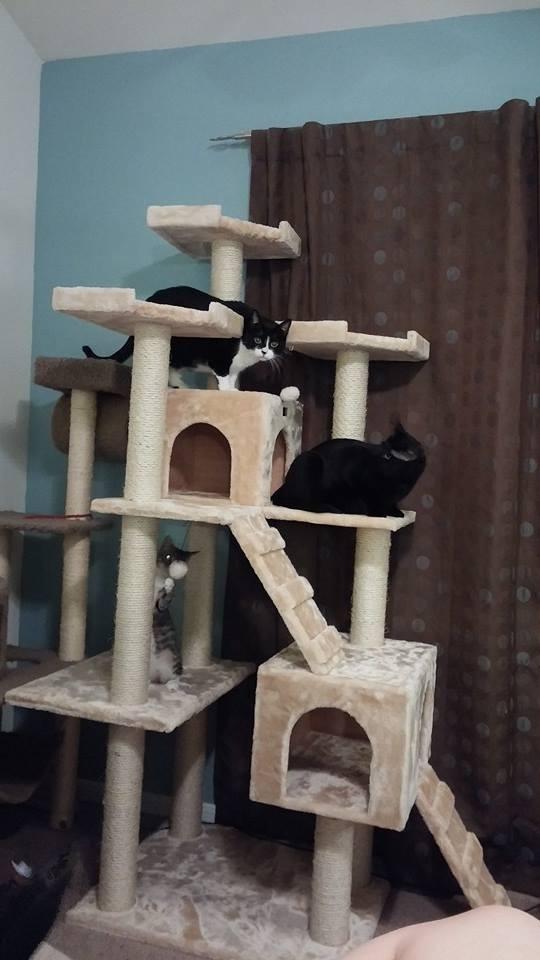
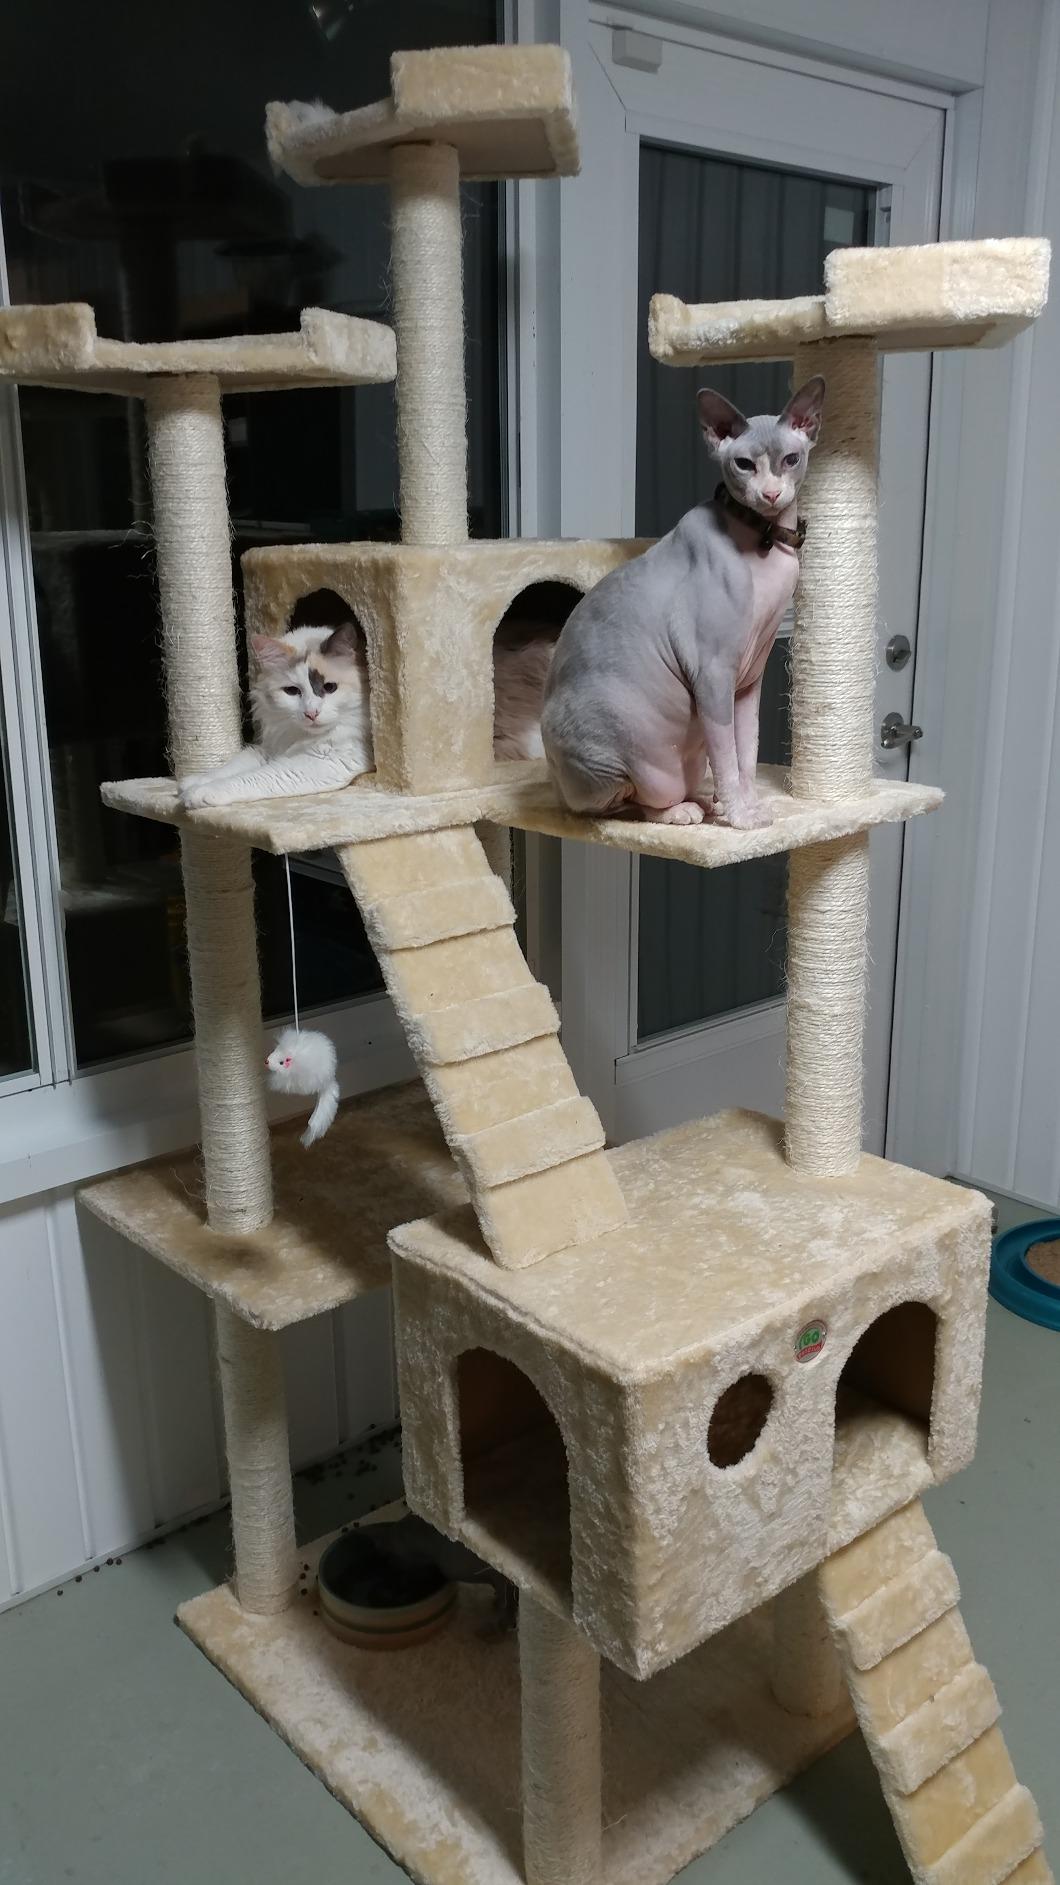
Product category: items_cat tree
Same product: no